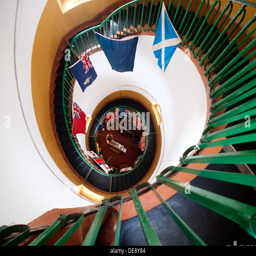
interior of the lighthouse , now a museum , looking down the spiral staircase